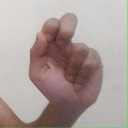
अक्षर: ढ